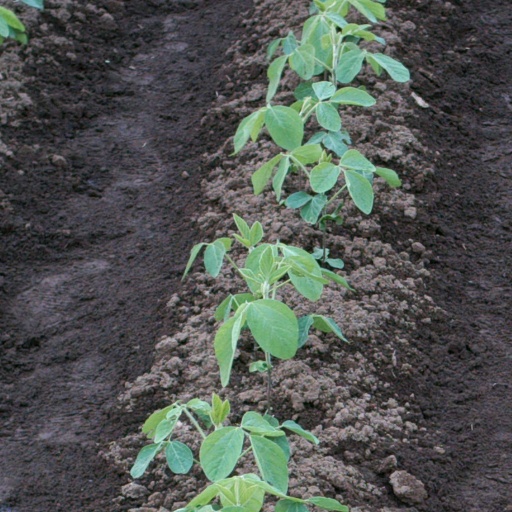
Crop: soybean